Tie down strap

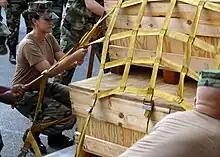
Member of the US Navy secures the strap of a pallet during a training exercise.

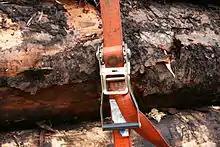
A ratchet tie-down strap

A tie down strap (also known as a ratchet strap, a lashing strap or a tie down) is a fastener used to hold down cargo or equipment during transport. Tie down straps are essentially webbing that is outfitted with tie down hardware. This hardware allows the tie down strap to attach to the area surrounding the cargo or equipment, loop over the cargo or equipment, and/or attach to the cargo or equipment. It usually also includes a method of tensioning the strap, such as a ratchet.